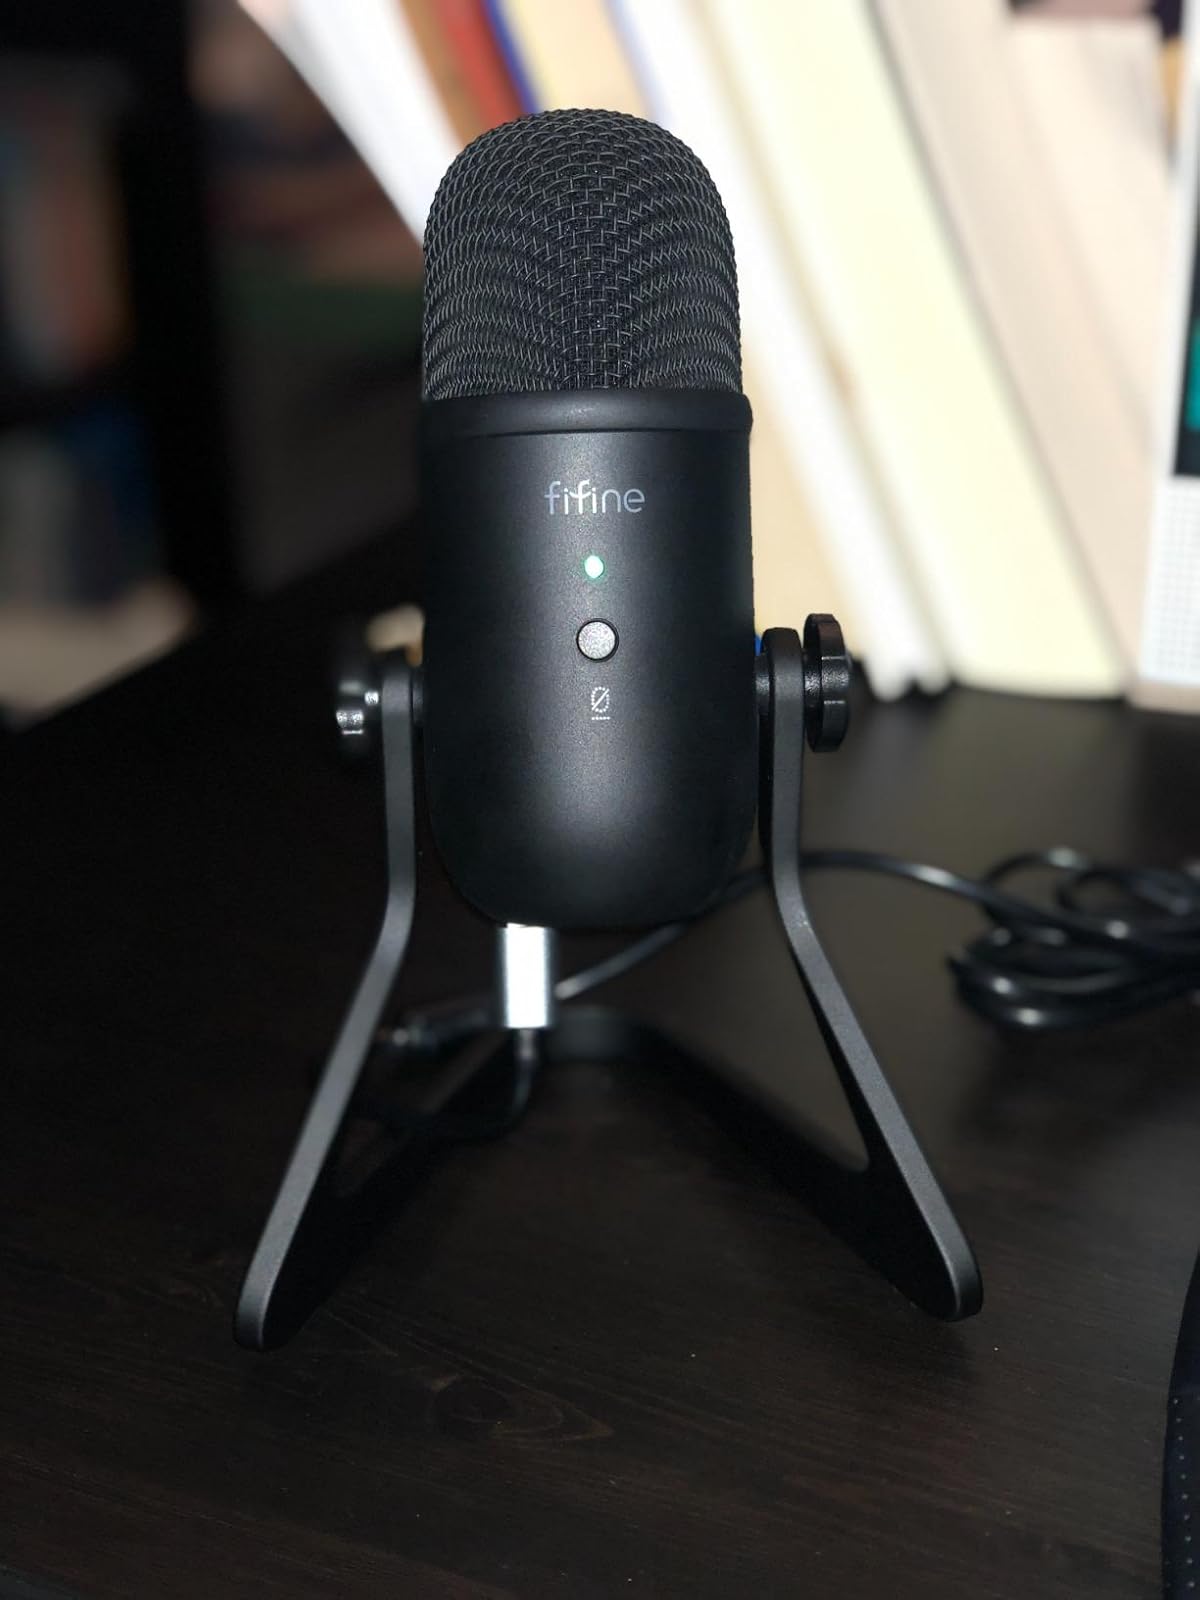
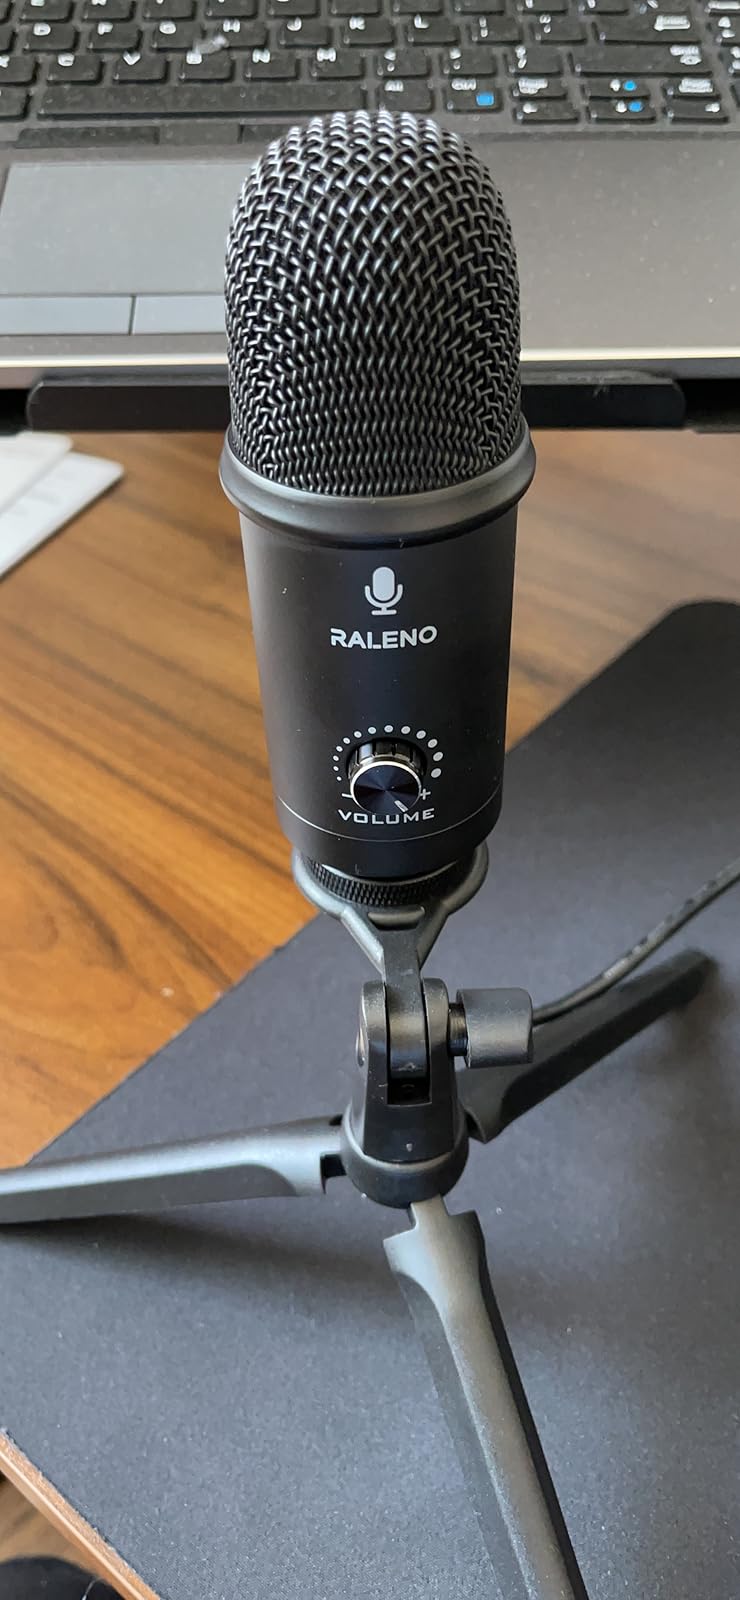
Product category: microphone
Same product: no